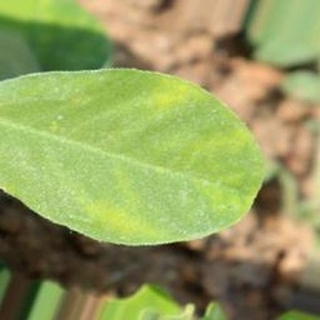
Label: healthy_groundnut